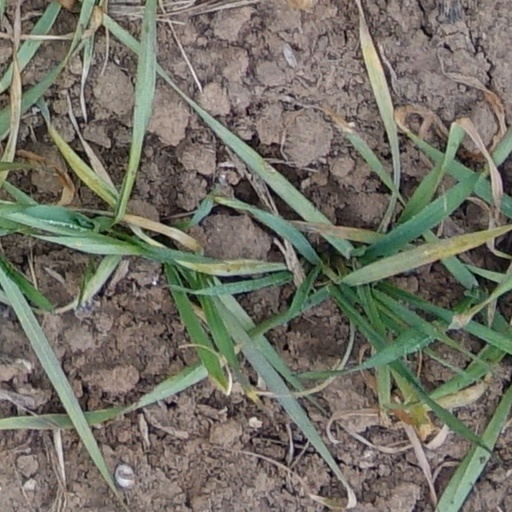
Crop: wheat